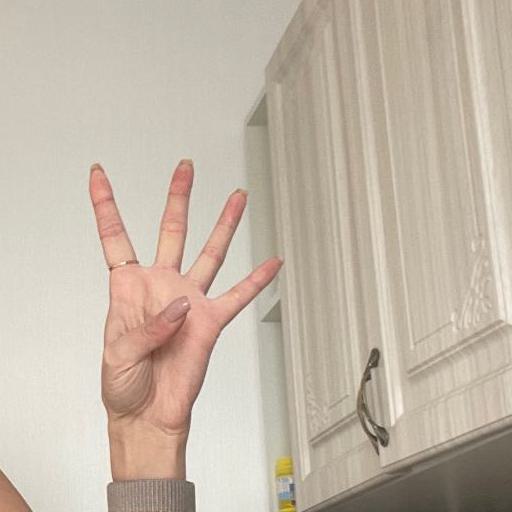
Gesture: four